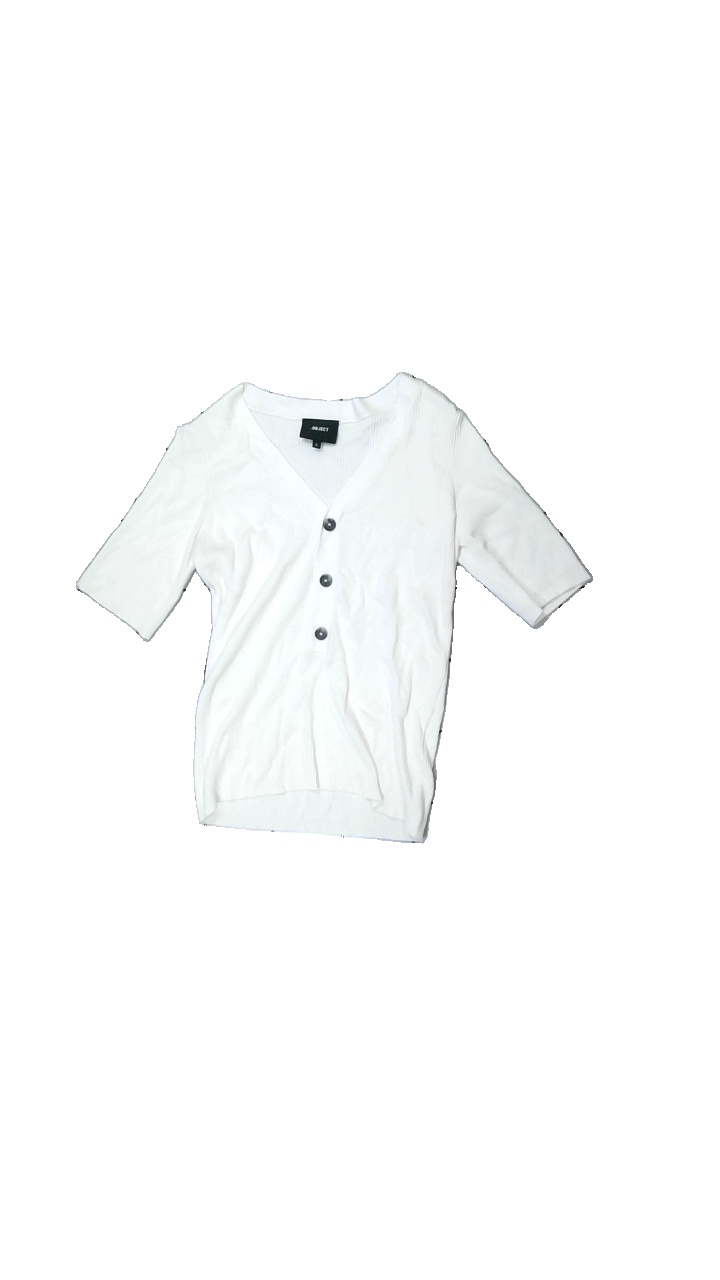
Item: Top (Ladies)
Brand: Object
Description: white ribbed top with button details
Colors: White
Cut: V-collar
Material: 69% Viscose 31% Nylon
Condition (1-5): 3
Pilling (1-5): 5
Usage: Reuse
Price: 100-150